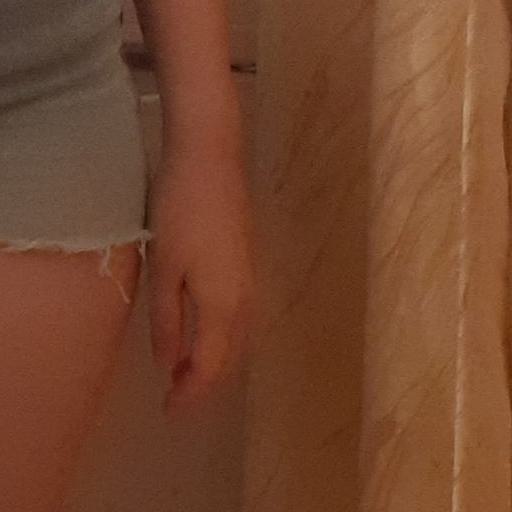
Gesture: no_gesture